Choctaw Rocket

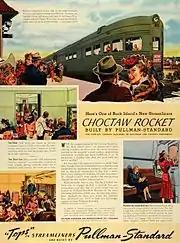
Ad for the new "Choctaw Rocket" by the train's builder, Pullman-Standard

The original locomotive and car assignments for the two "Choctaw Rocket" sets of equipment included E6 locomotives 628 and 629, modernized heavyweight railway post office-baggage cars 702 and 703, coaches 350-"Amarillo", and 351-"Oklahoma City", sleepers 622-"Seminole", and 623-"Wewoka", and dining-parlor-observation cars 430-"Memphis", and 431-"Little Rock". The coaches, sleepers and observation cars were all streamlined cars ordered from Pullman Standard Manufacturing Company, specifically for use on the "Choctaw Rocket". The Choctaw Rocket when inaugurated operated between Memphis, Tennessee and Amarillo, Texas. In January 1949 it was restructured to operate only between Memphis and Oklahoma City, with a connecting non-Rocket train between Oklahoma City and Amarillo. Contrary to some beliefs, the Choctaw Rocket never operated to Tucumcari, New Mexico, although a companion Rock Island train on this route, the "Memphis-Californian" and the "Cherokee," did operate to Tucumcari, New Mexico, connecting there with the Southern Pacific Railroad to continue service west to Los Angeles.